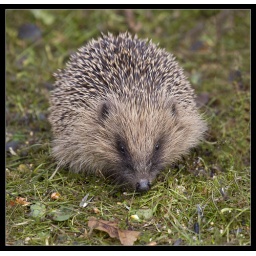
strange bird table visitor in january